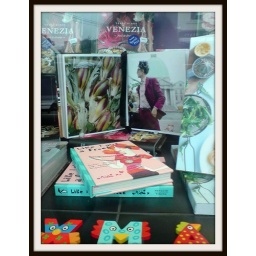
A new window that i have done for work. the books in it are so beautiful!